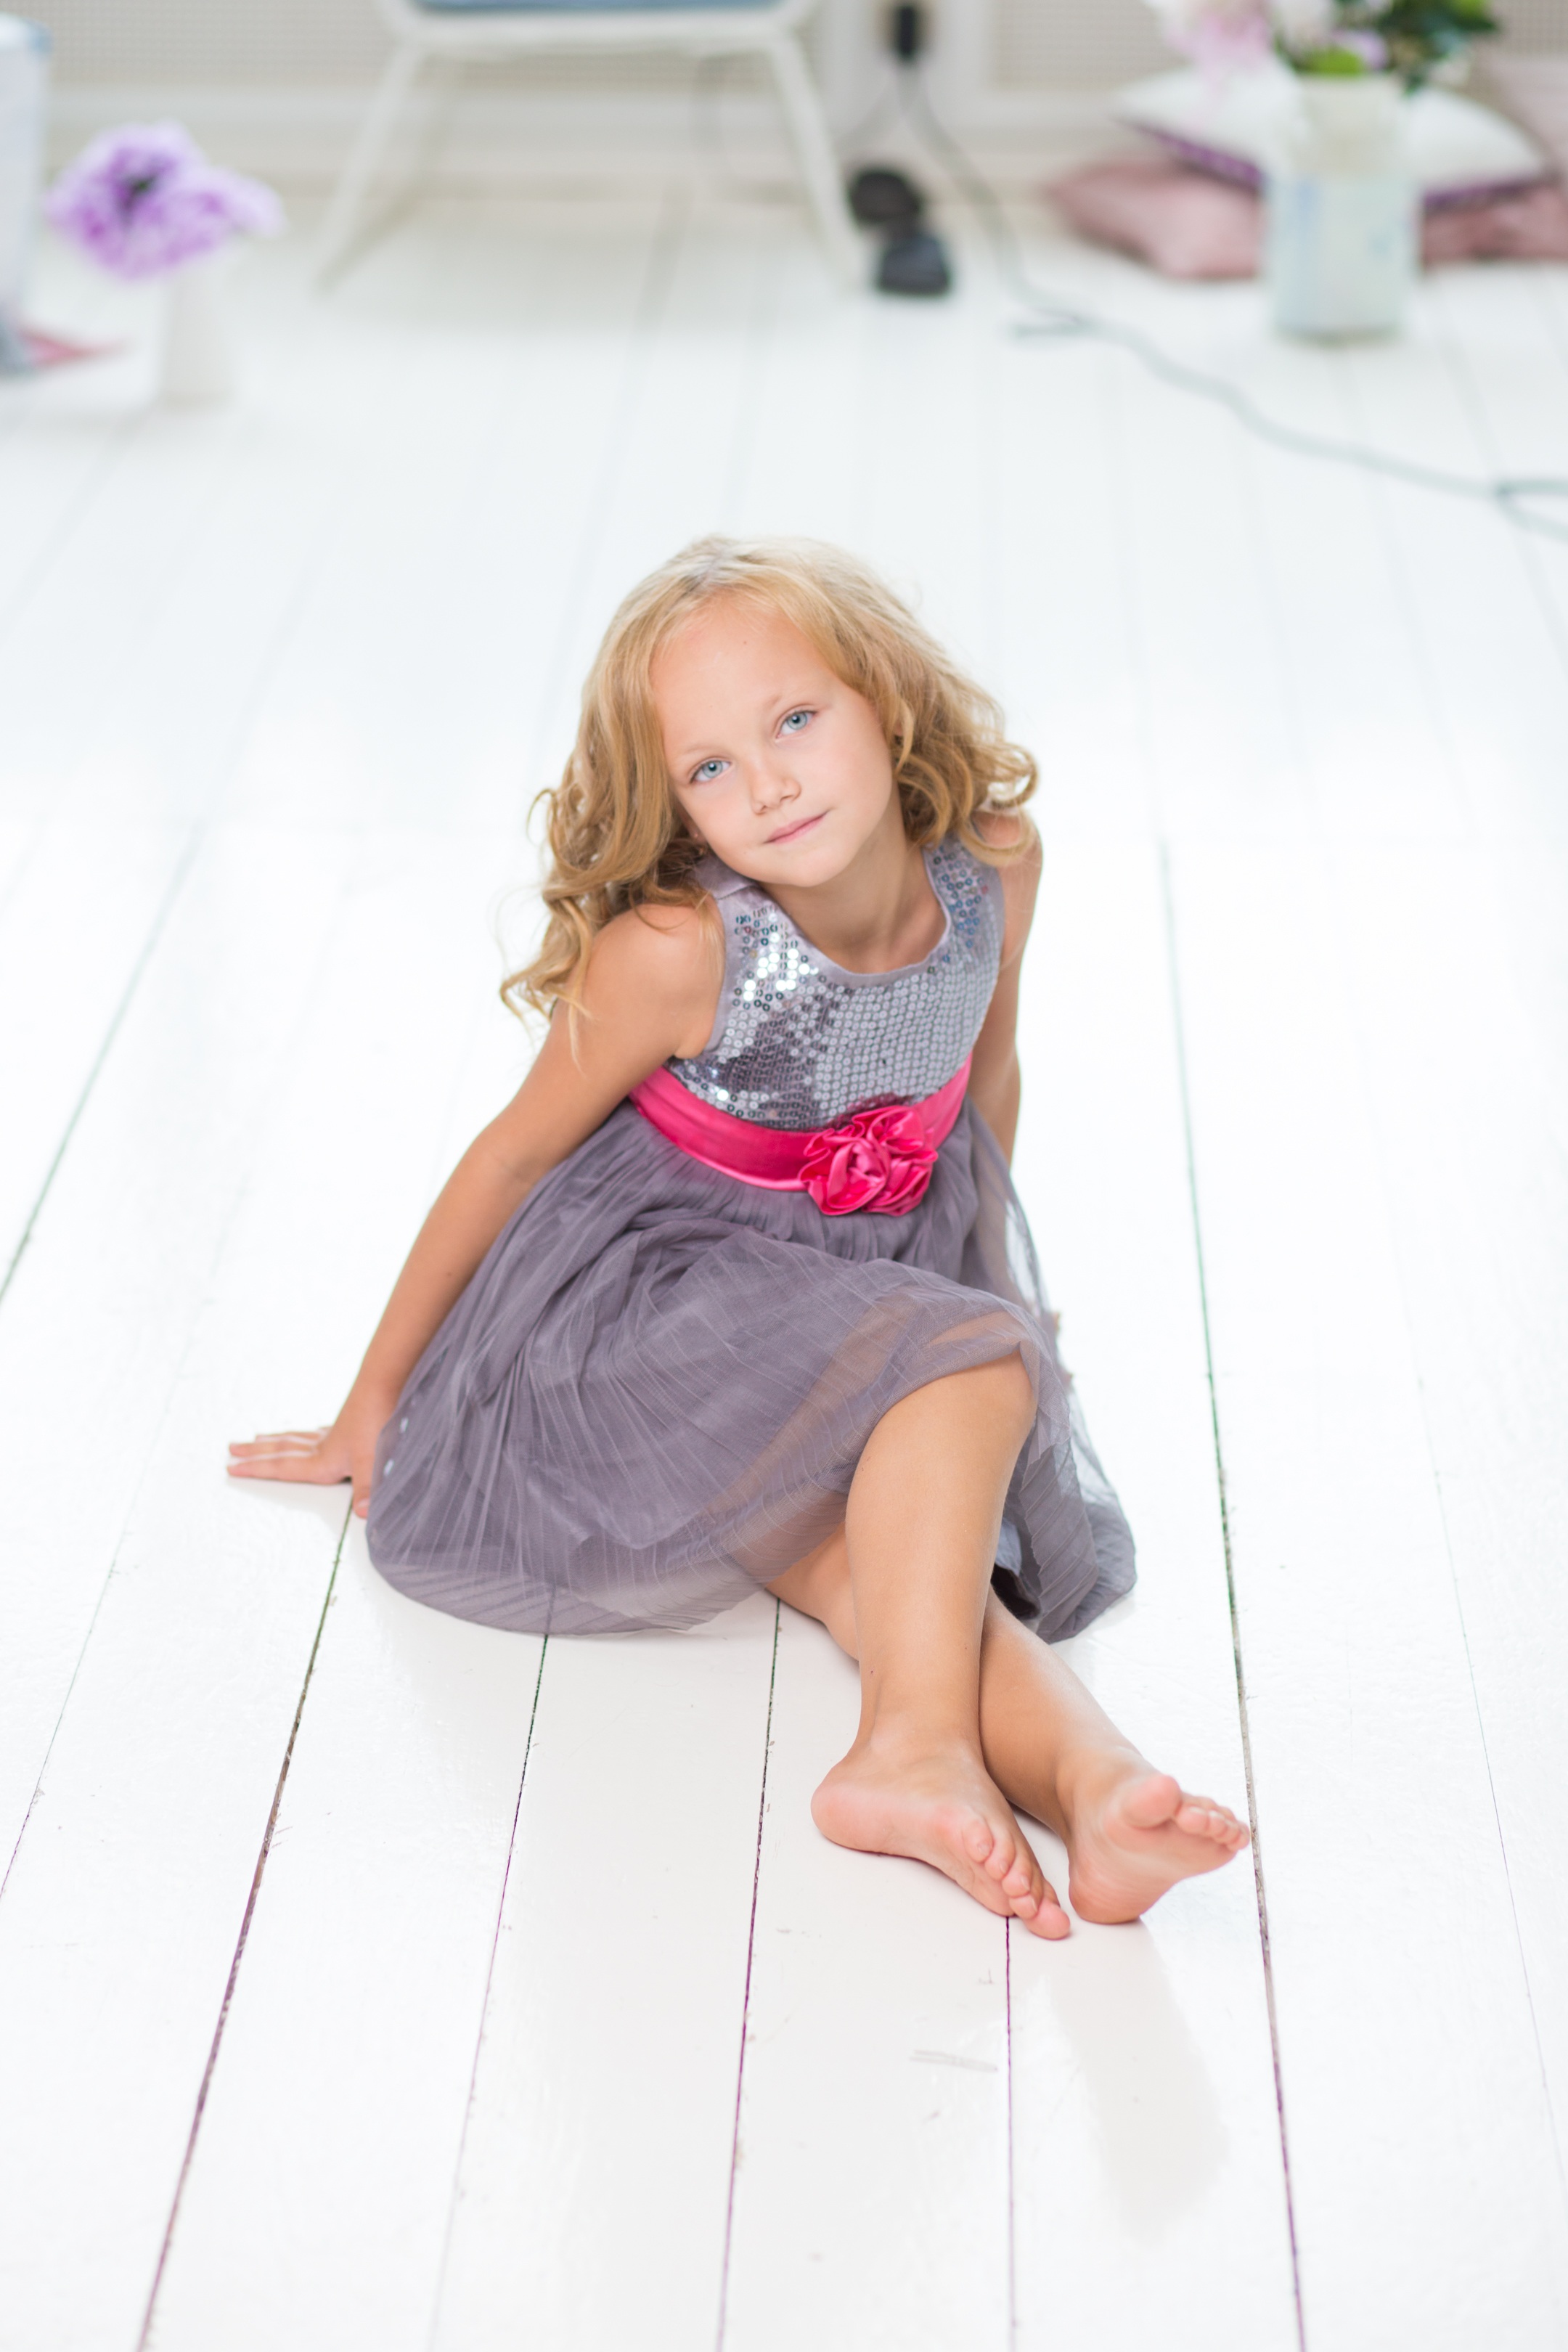
hand, person, light, people, girl, woman, hair, white, interior, window, kid, home, cute, female, leg, portrait, model, young, sitting, small, child, human, fashion, clothing, room, garden, pink, lifestyle, bedroom, baby, childhood, hairstyle, smiling, human body, cheerful, posing, living, family, indoors, one, dress, happy, happiness, footwear, little, beauty, beautiful, blond, pretty, adorable, casual, attractive, photo shoot, human positions